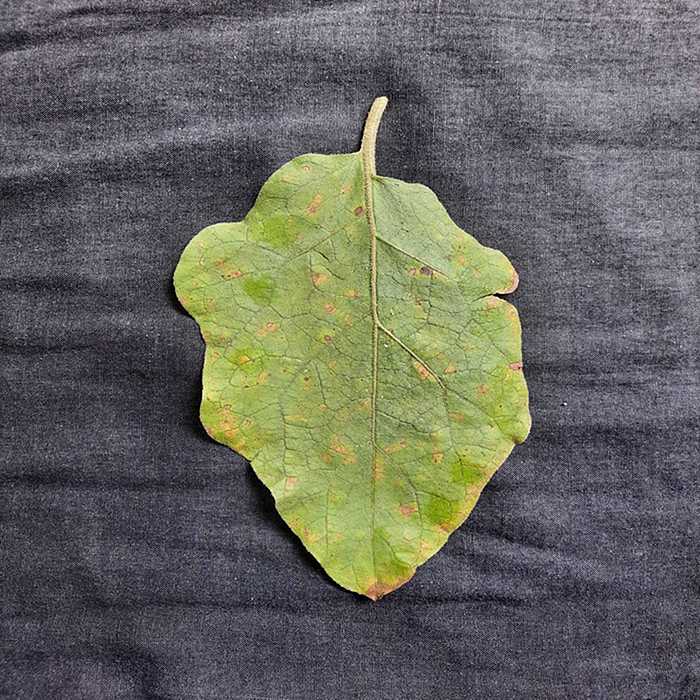
Plant: Eggplant
Label: Eggplant Cercopora leaf spot